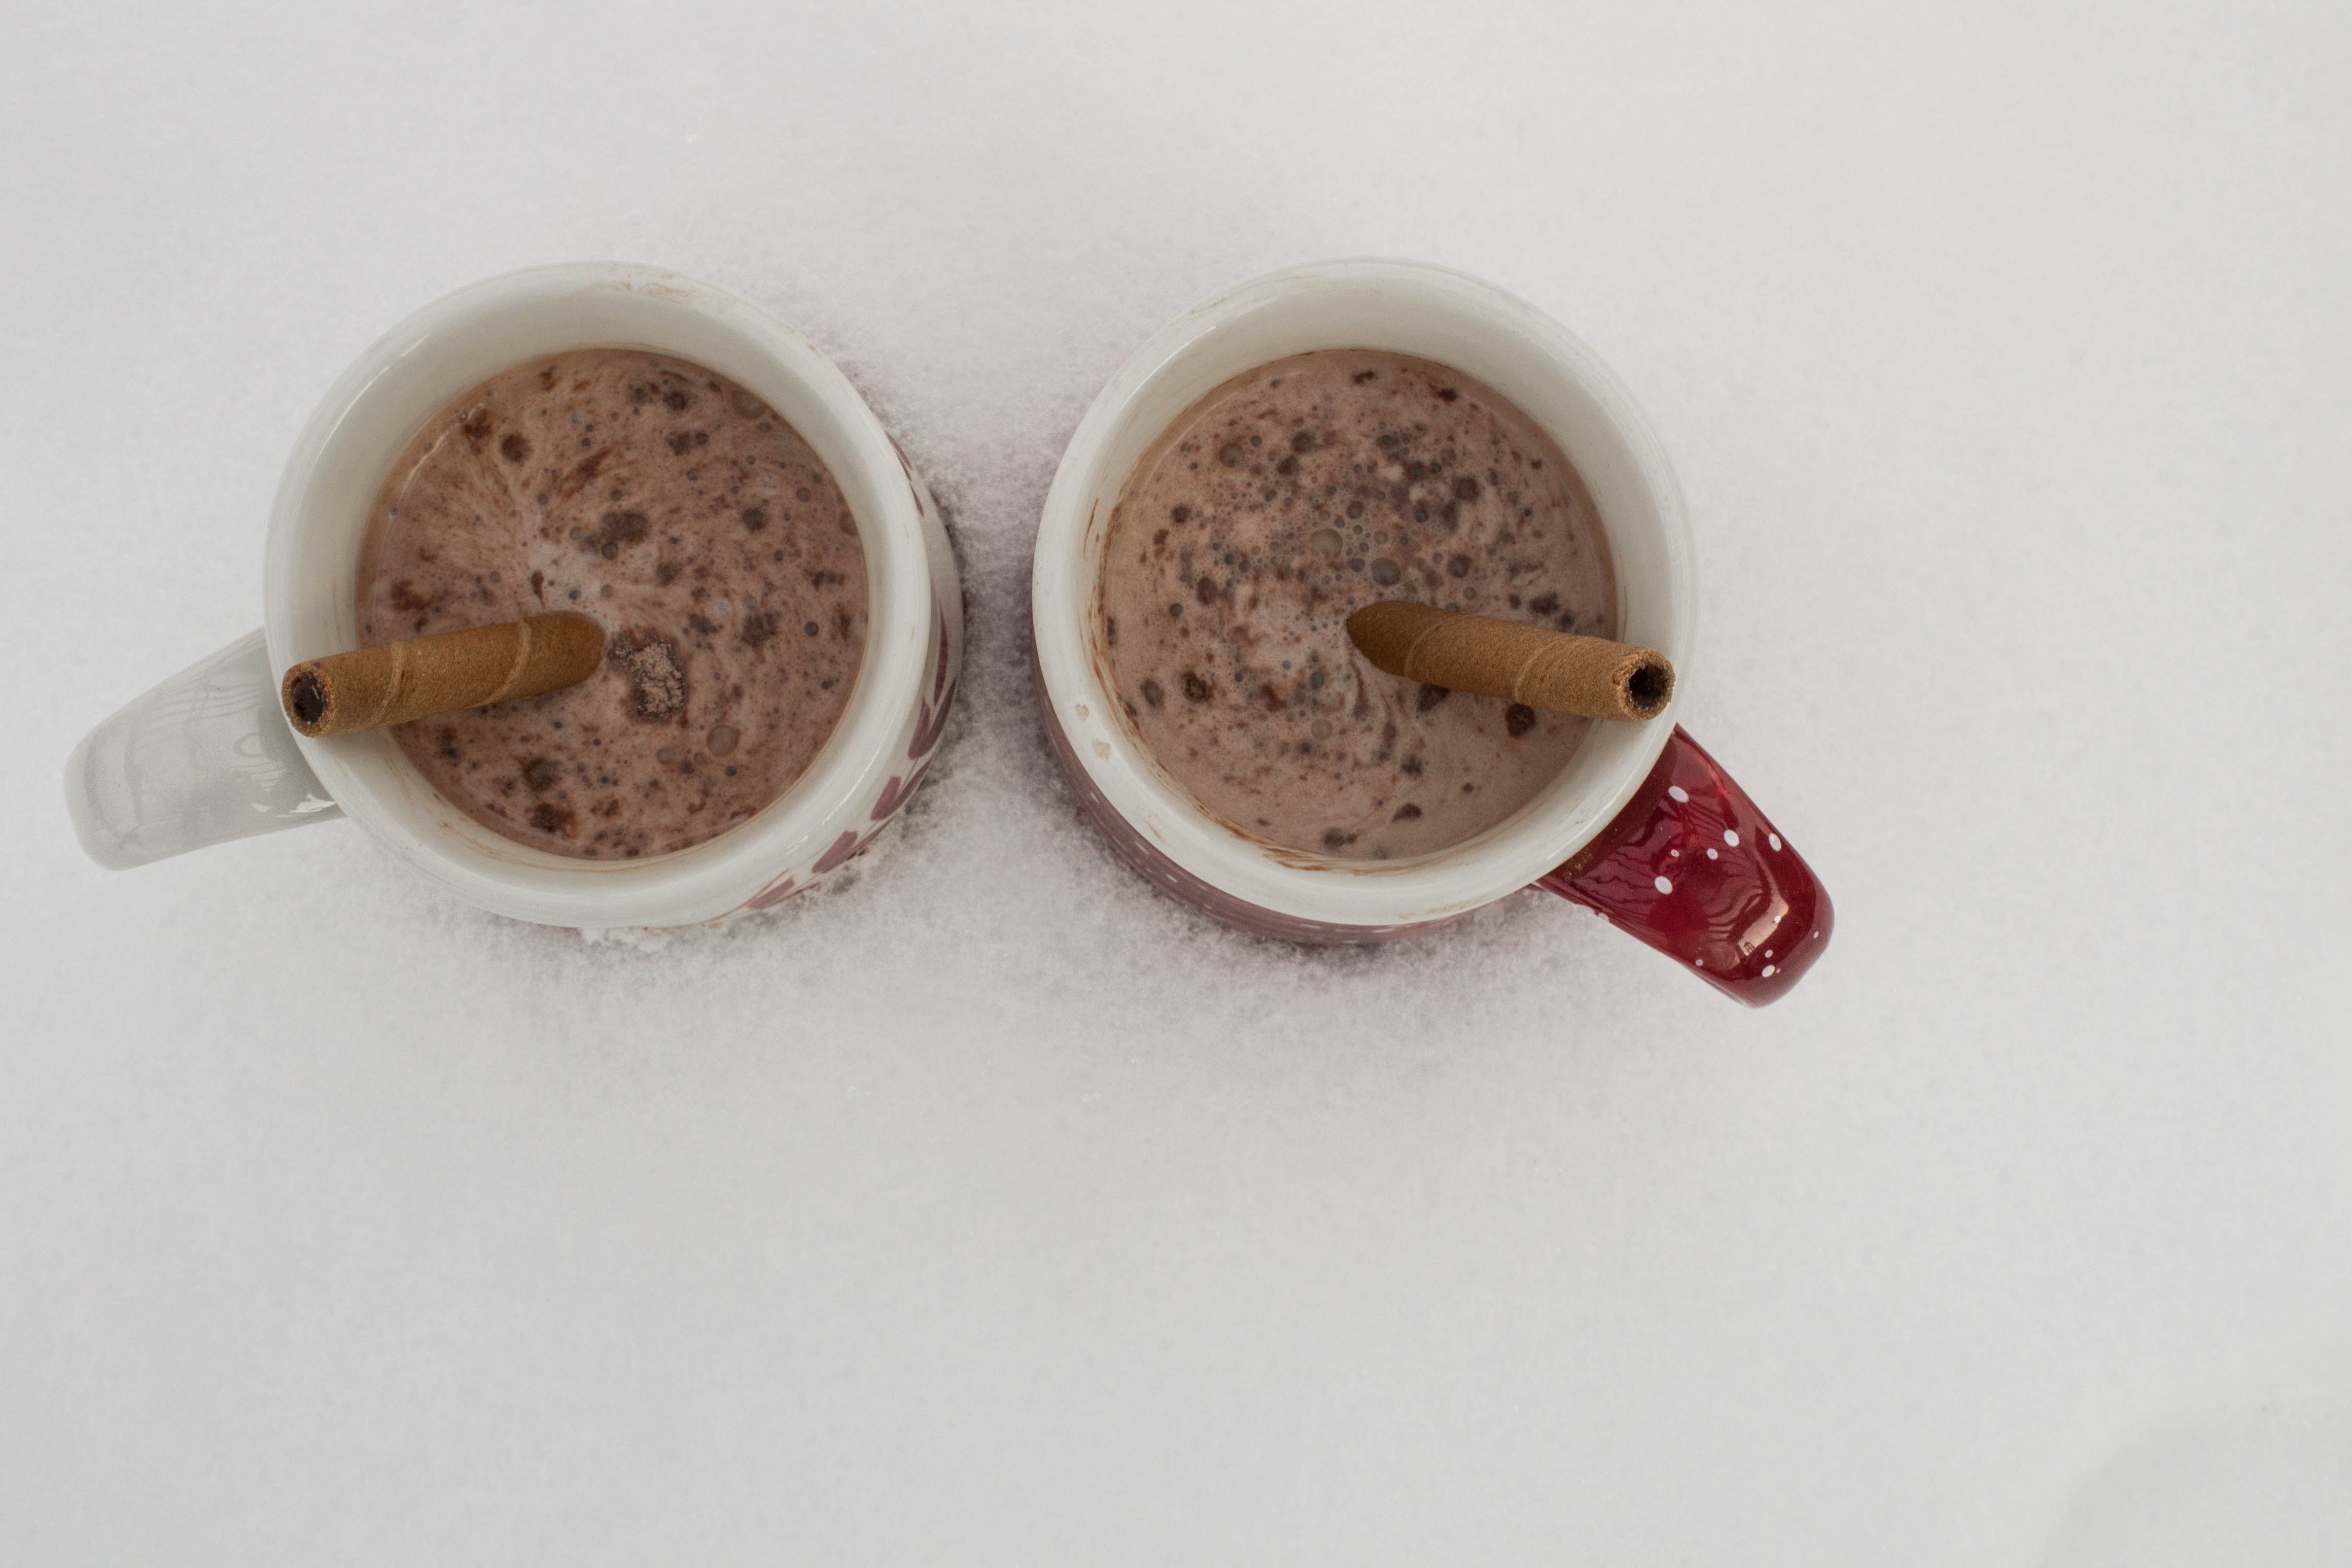
hand, food, lighting, eye, organ